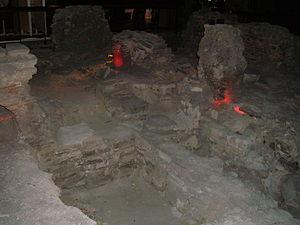
La crypte archéologique de l'île de la Cité est un musée de la Ville de Paris, situé juste sous le parvis de la cathédrale Notre-Dame, dans le quartier Notre-Dame du 4ᵉ arrondissement. Elle présente des vestiges archéologiques de l'Antiquité au XIXᵉ siècle, découverts lors des fouilles réalisées entre 1965 et 1972, avant la construction d'un parking souterrain.